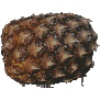
Label: Pineapple 1